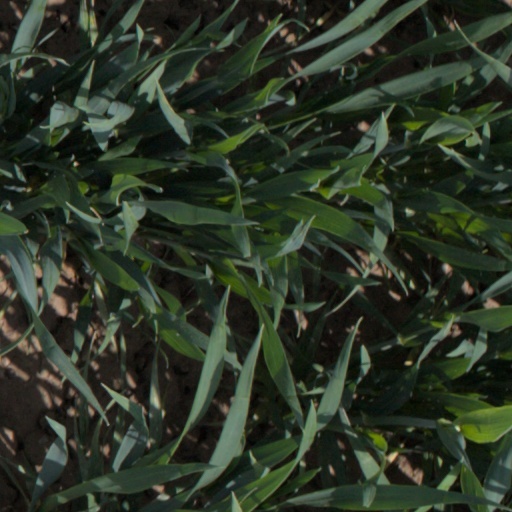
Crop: wheat